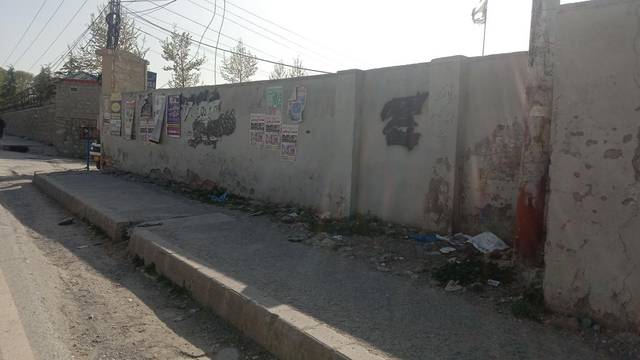
Region: Pakistan
Coordinates: 34.192, 73.234